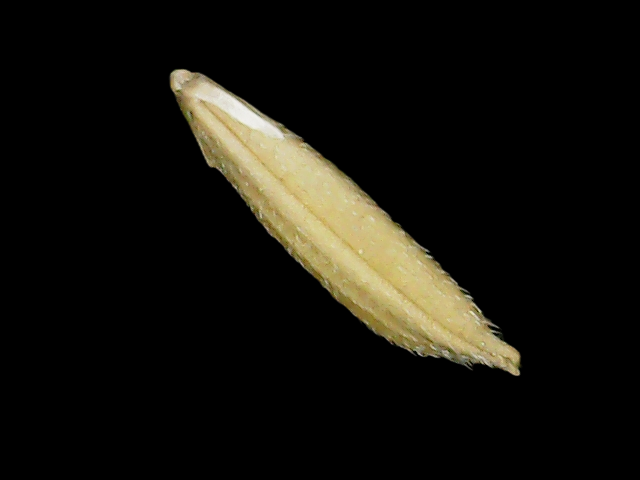
Rice variety: Binadhan14